Maurice Walsh

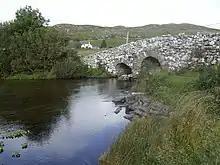
Bridge used in the 1952 film of Walsh's best-known short story, "The Quiet Man"

Walsh went to school in nearby Lisselton, later attending St Michael's College in Listowel to prepare for the Civil Service examination. He entered the Customs and Excise Service in 1901 as an Assistant Revenue Officer and after an initial posting in Limerick, was sent to Scotland; with the exception of 1909-1913 when he was based in Ireland, he spent much of his British service in the Highlands, where his job involved monitoring whisky distilleries in Speyside. This was where he met Scots novelist Neil Gunn, who also worked in the Excise Service and became a close friend.